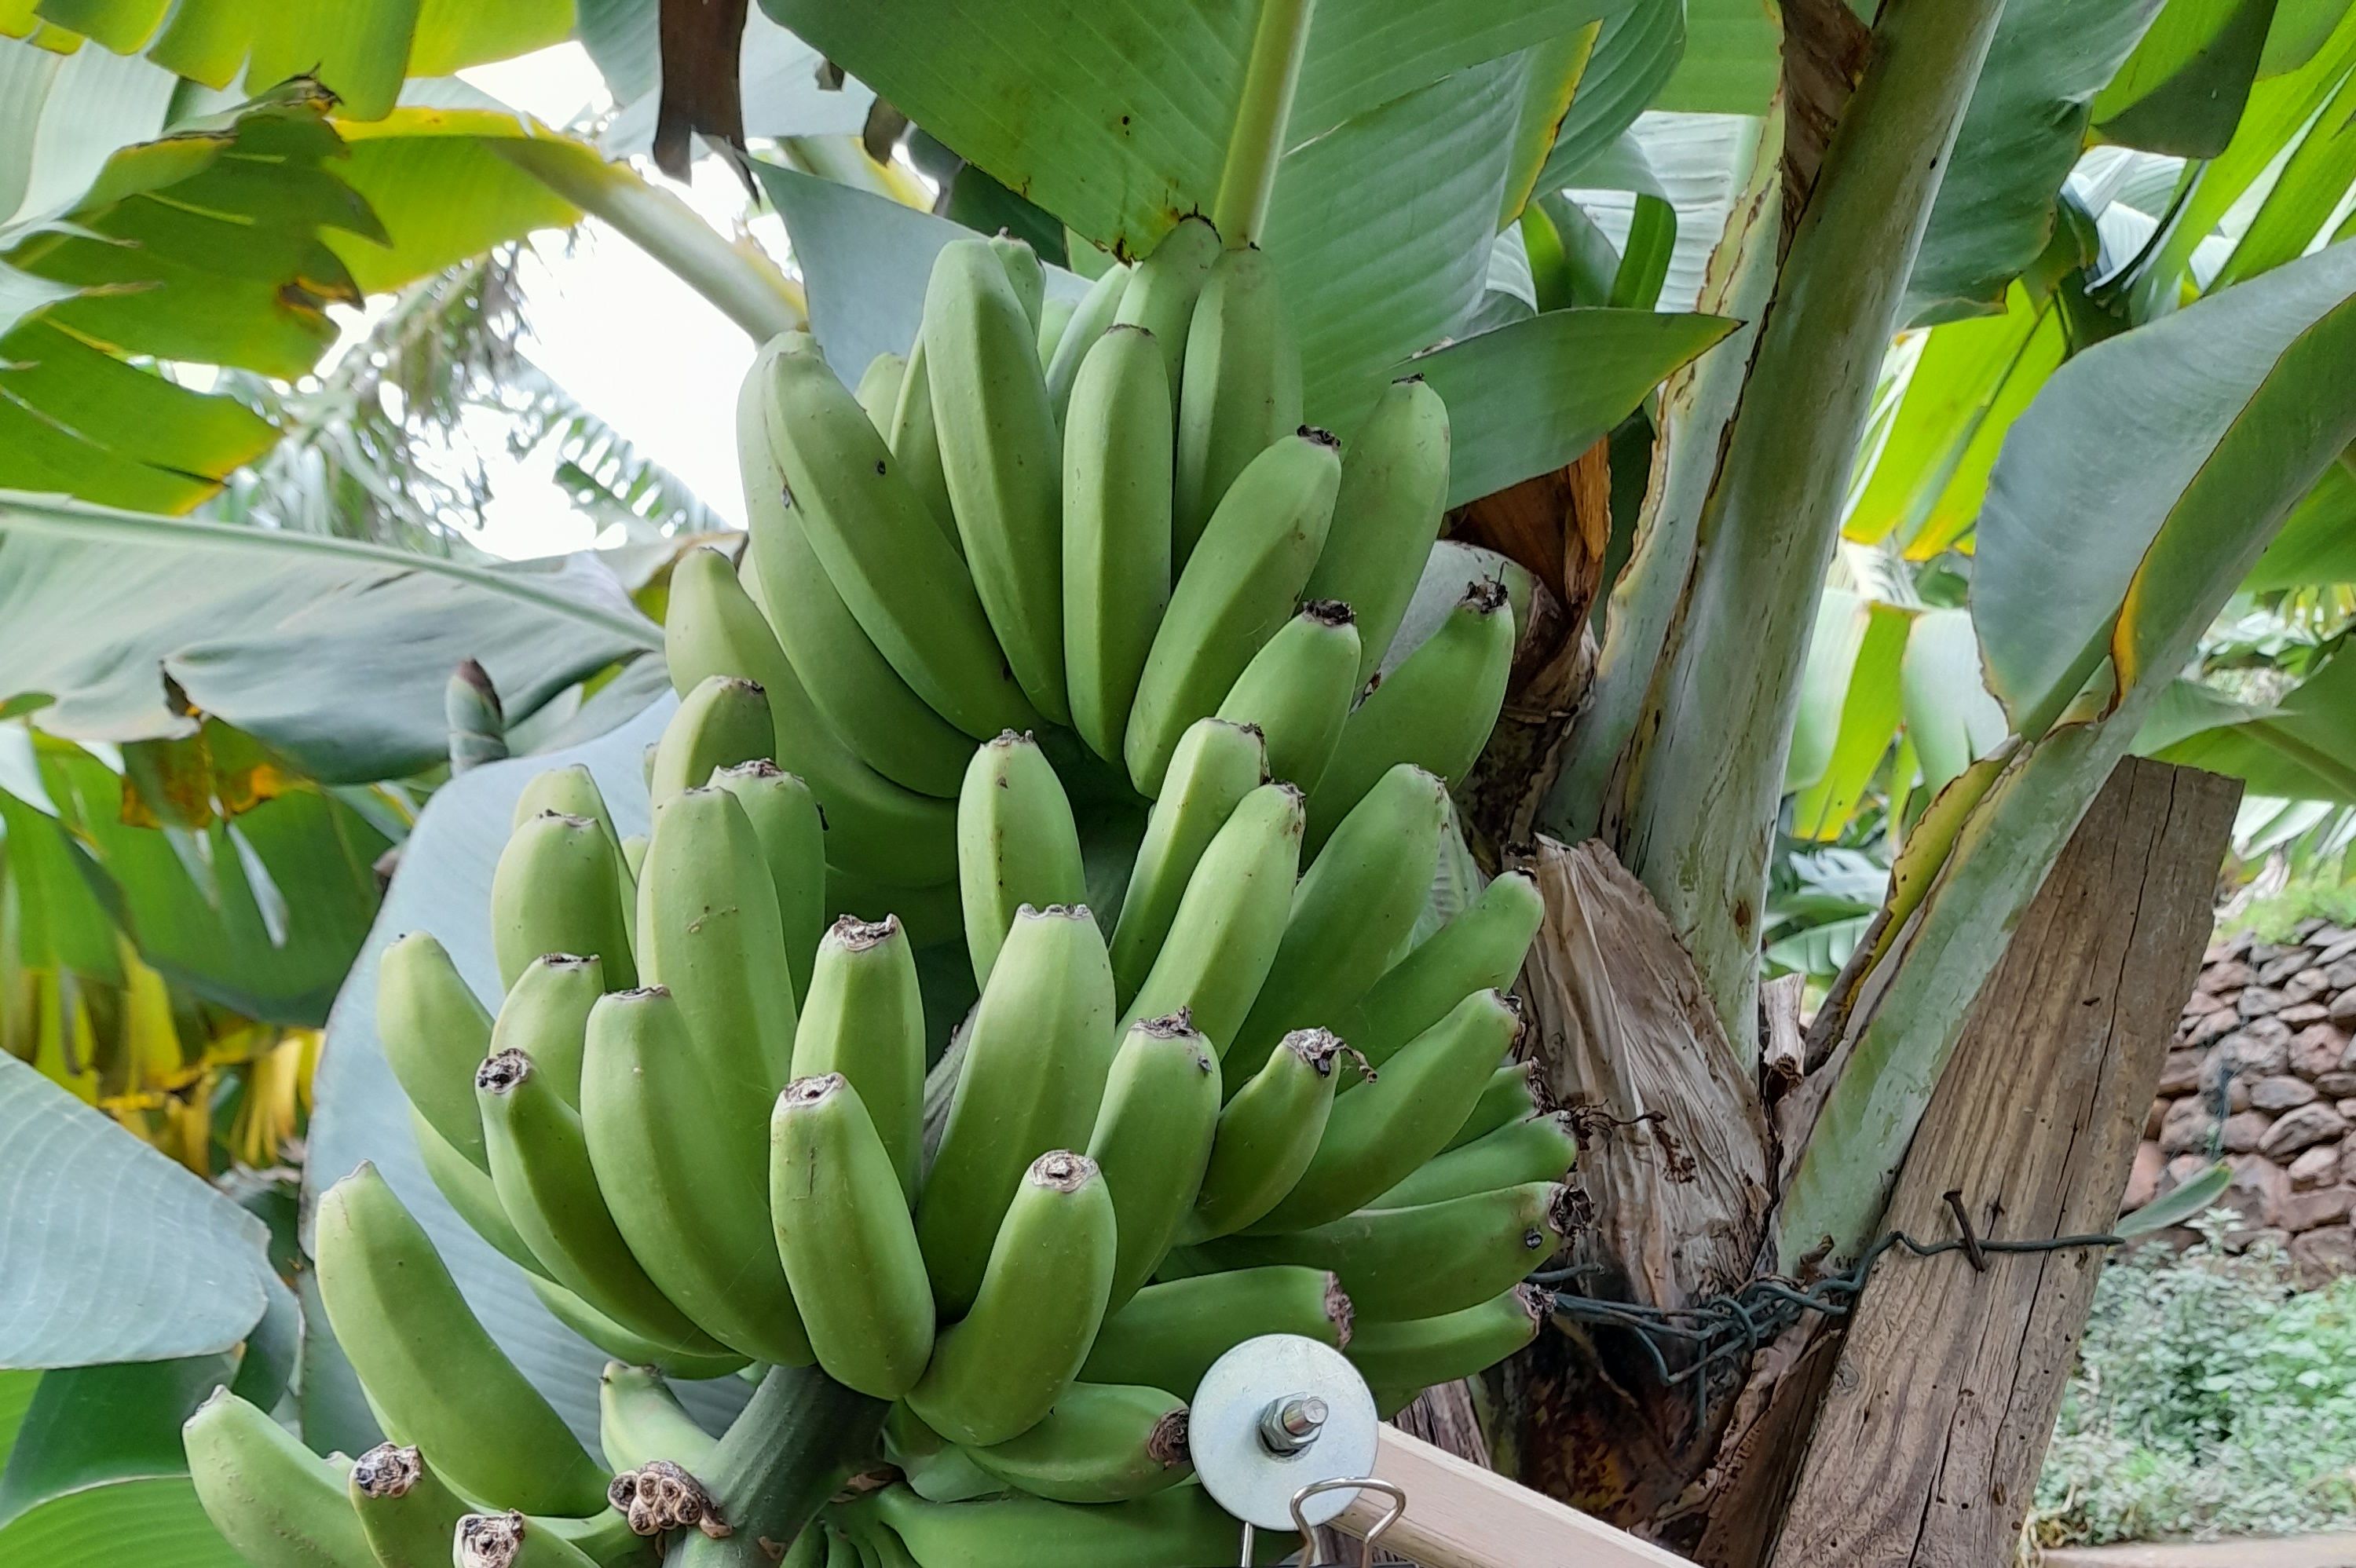
Label: Keep